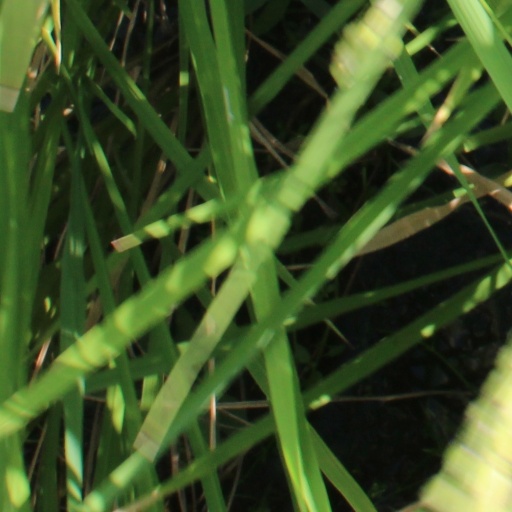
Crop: rice